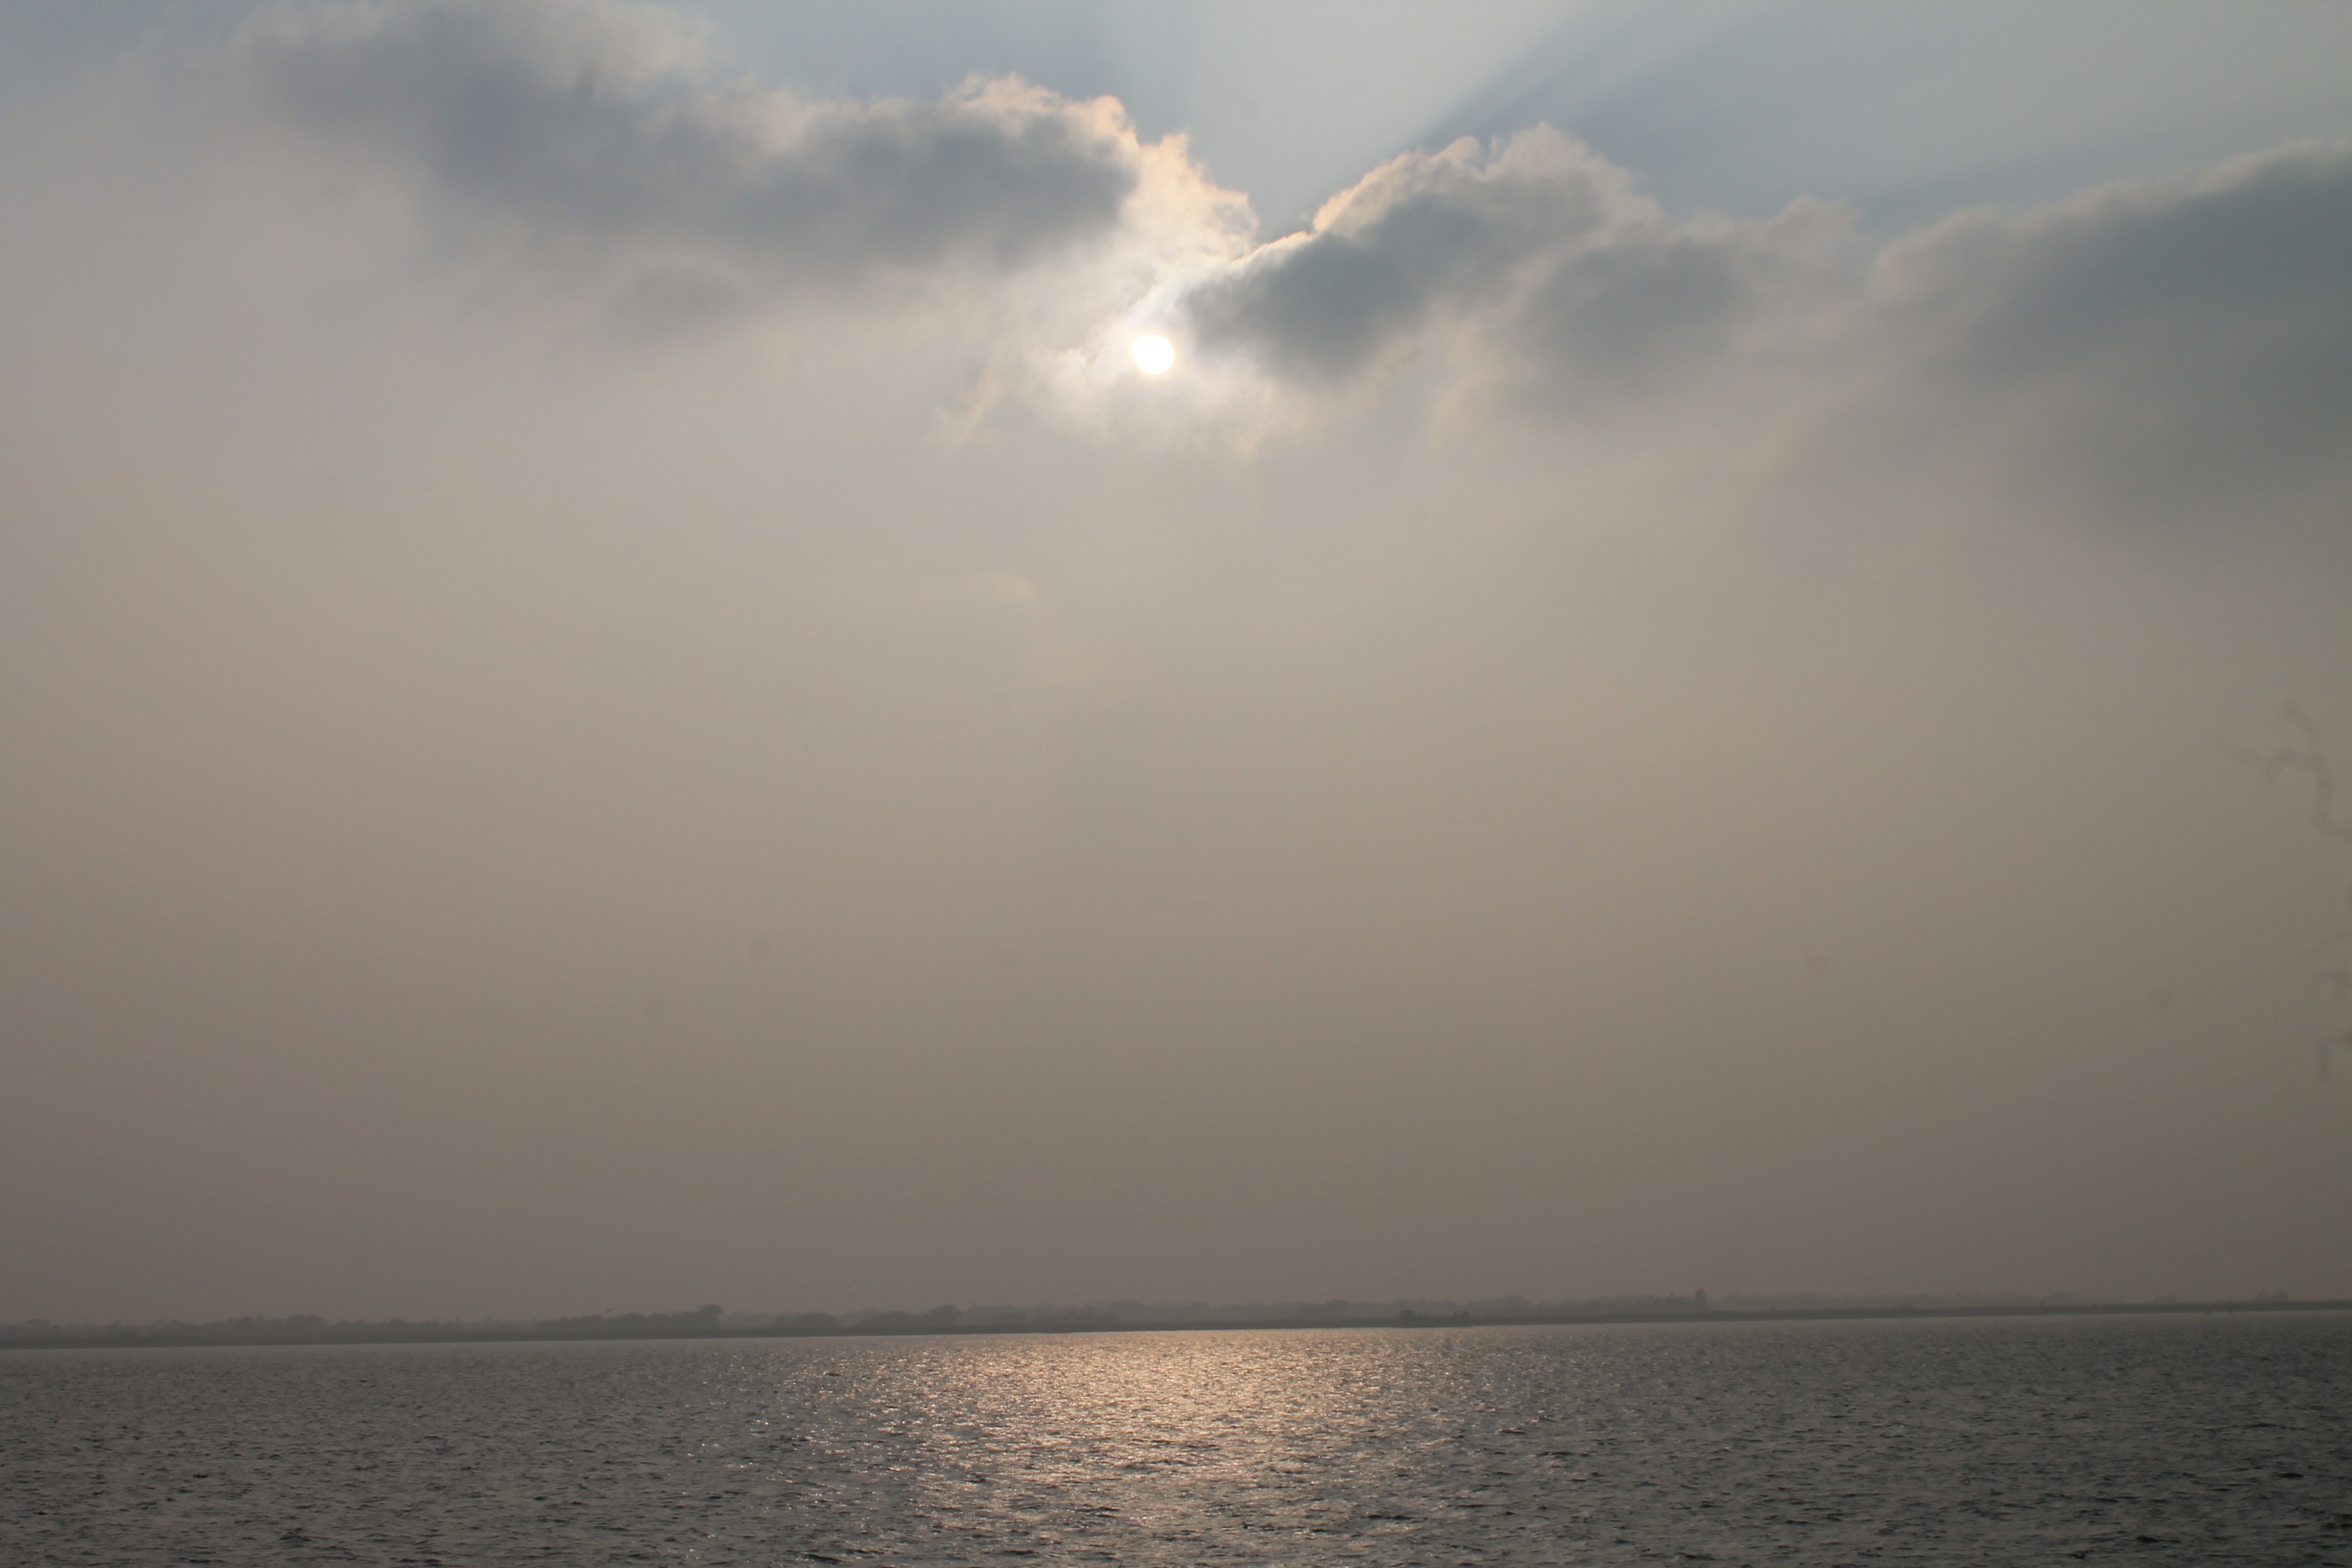
sea, coast, ocean, horizon, cloud, sky, sun, sunrise, sunset, mist, sunlight, morning, wave, dawn, atmosphere, dusk, weather, haze, atmospheric phenomenon, wind wave